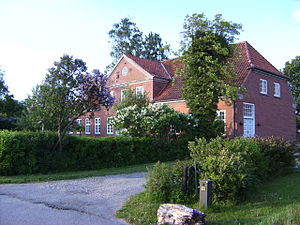
Godsted Skole / Godsteds skoler
Skole nr. 3 i Godsted
Tidligere skole i Godsted, Sydøstlolland
Godsted Skole har haft til huse i mindst tre bygninger gennem tiden. I 1856 blev den daværende skole revet ned og på samme sted erstattet af en ny bygning, som stadig står lige over for Godsted Kirke. I 1920 byggedes en ny skole øst for byen, tæt på voldstedet Ålevad.